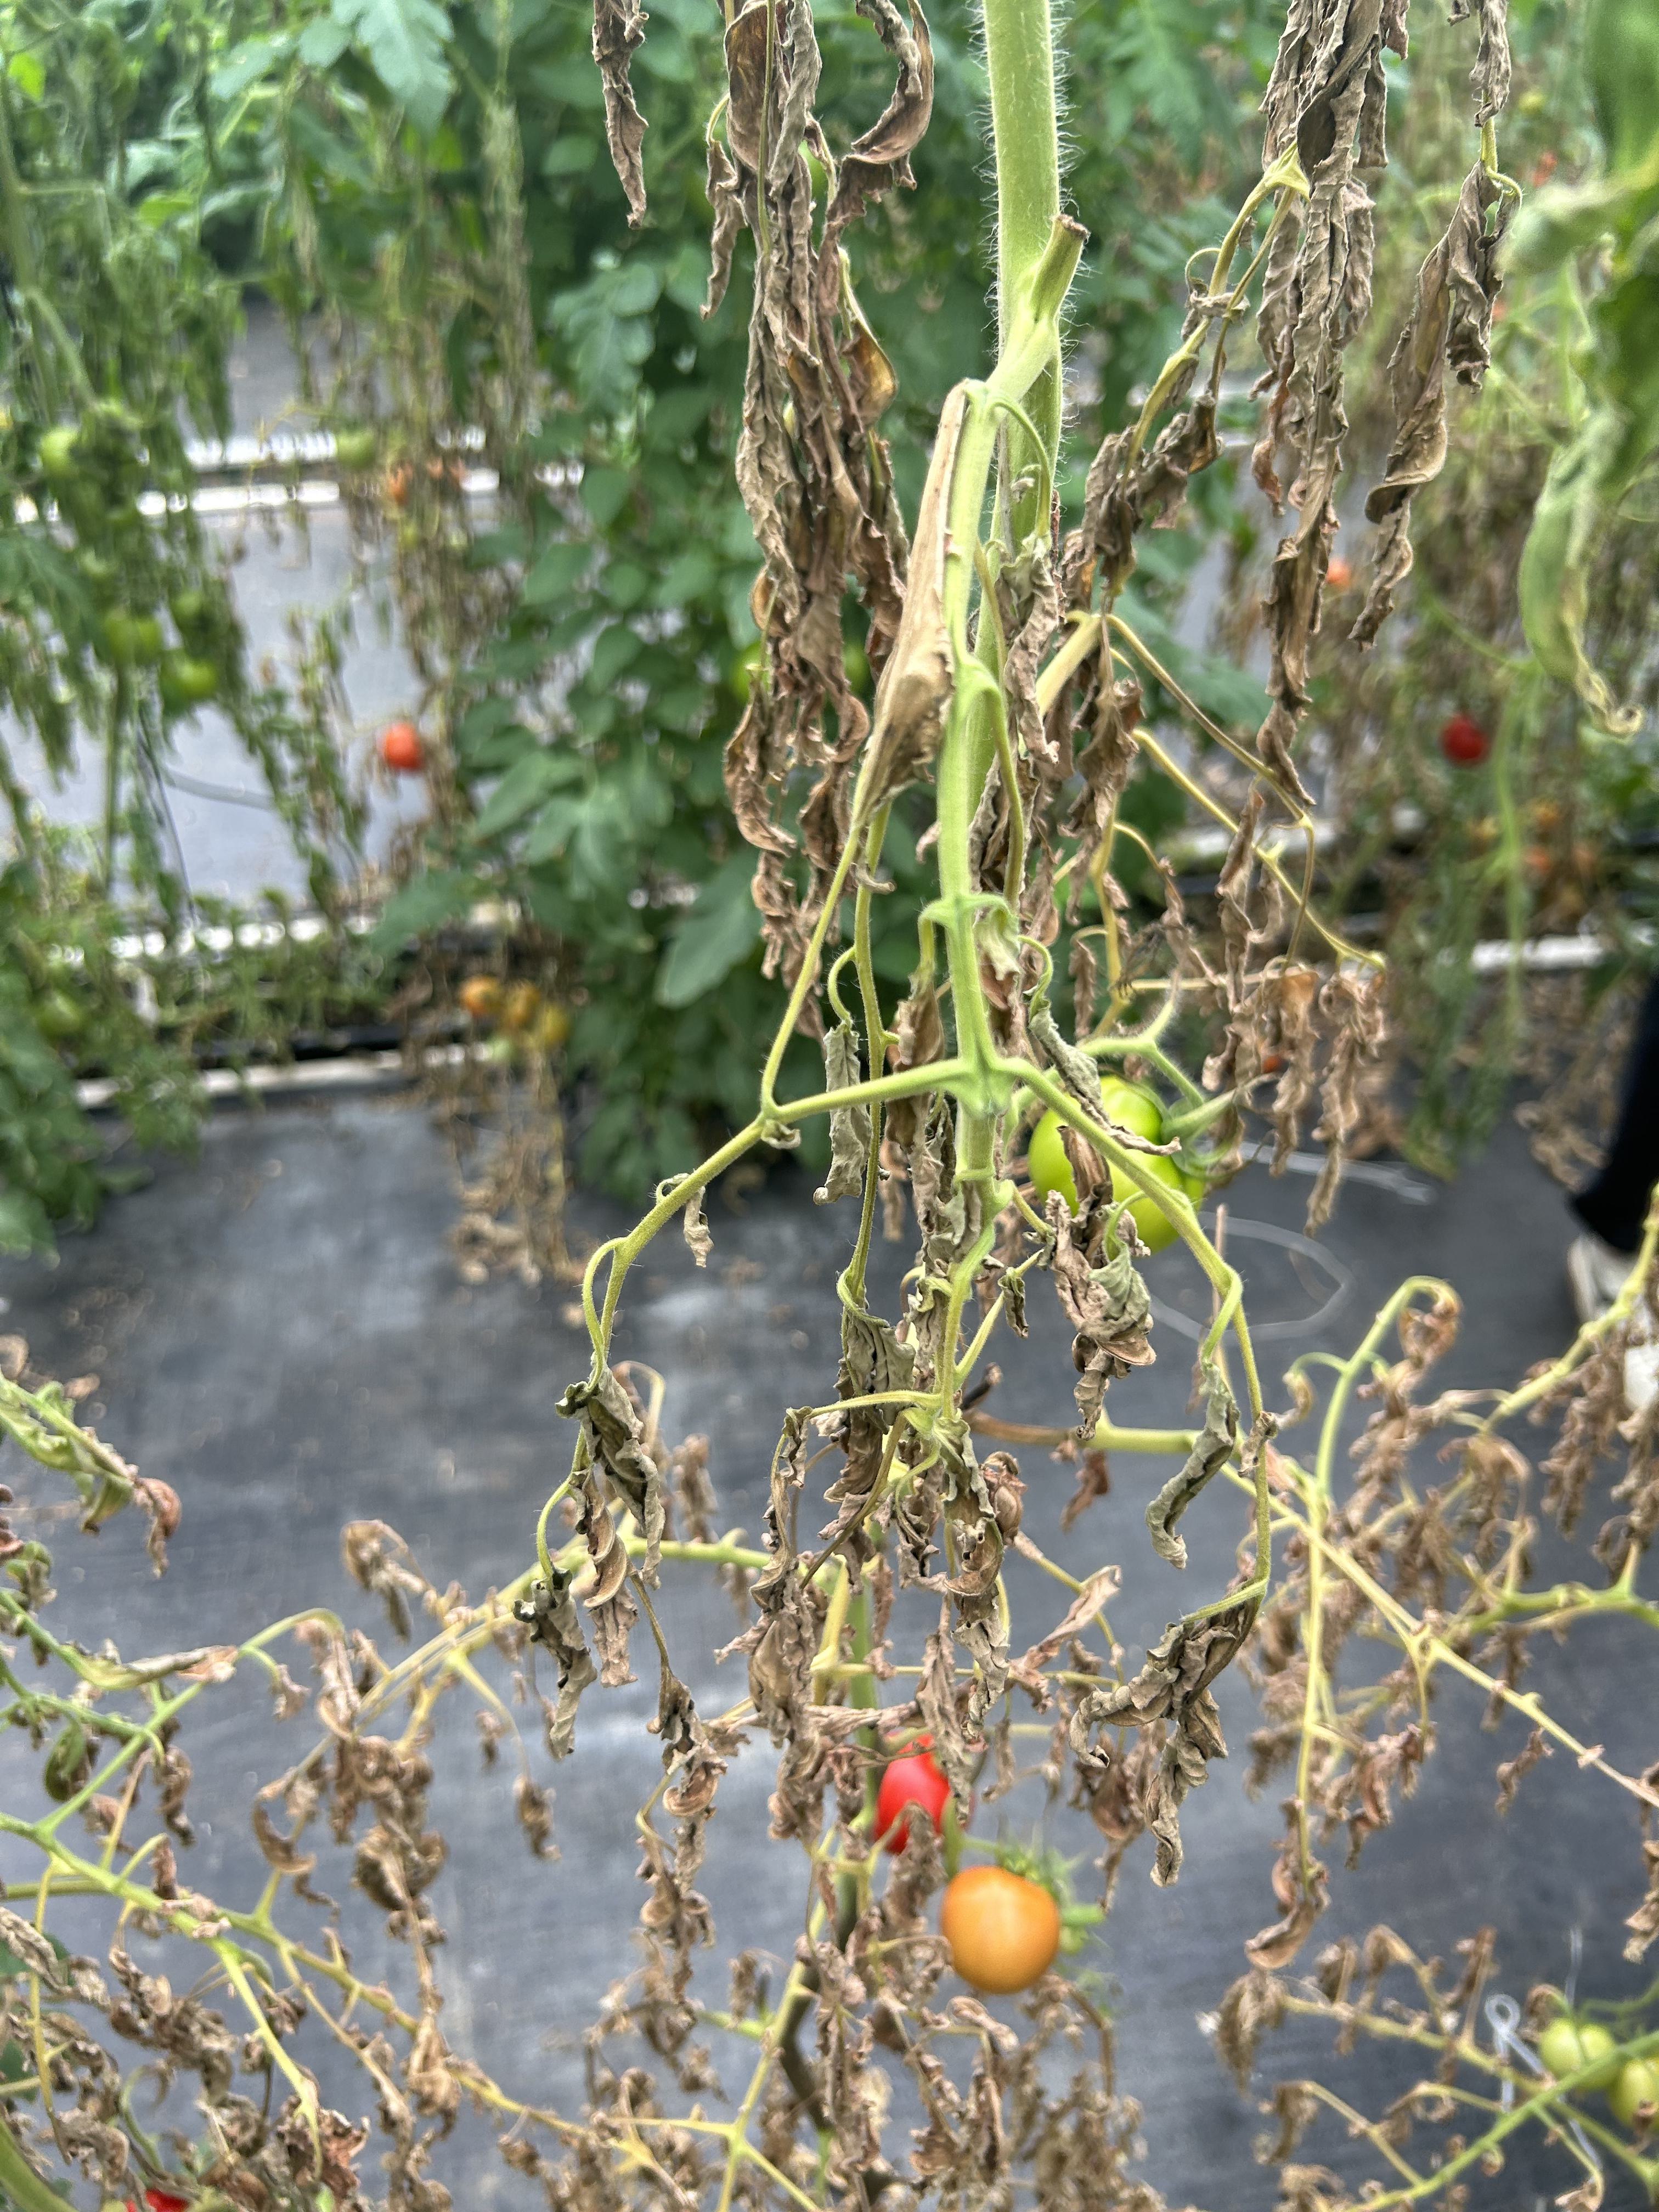
Disease: Wilt